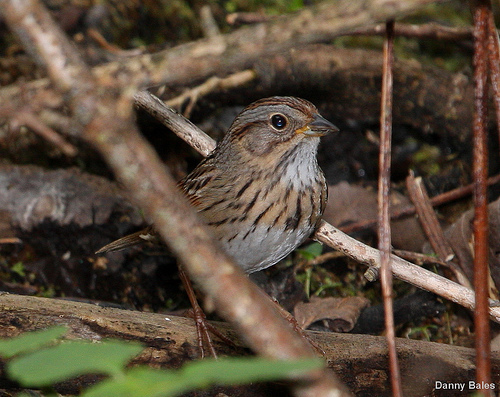
this is a bird with a white belly and a brown breast with brown streaks on its head.
a small bird with a fairly large black eye, it has a dark brown eyebrow and band directly behind the eye, the body is light brown with black patches.
this is a bird with a grey belly, brown back and small beak.
this small bird has a small bill, white throat and abdomen, and brown breast.
this small bird is multiple shades of brown and grey with darker streaks throughout its plumage.
this bird has wings that are brown and black and has a white brelly
this bird is white brown and black in color, with a stubby beak.
a small bird with a brown head and breast with grey belly and throat.
this bird is brown with grey and has a very short beak.
this bird has wings that are brown and has a striped chest
Species: Lincoln Sparrow